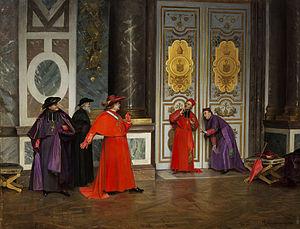
L'écoute clandestine désigne une surveillance non autorisée, pouvant intervenir sur tout réseau de télécommunications, que ce soit le téléphone, les courriels ou tout mode de communication privée. Bien entendu, être témoin d'une conversation publique n'entre pas dans le cadre des écoutes clandestines.